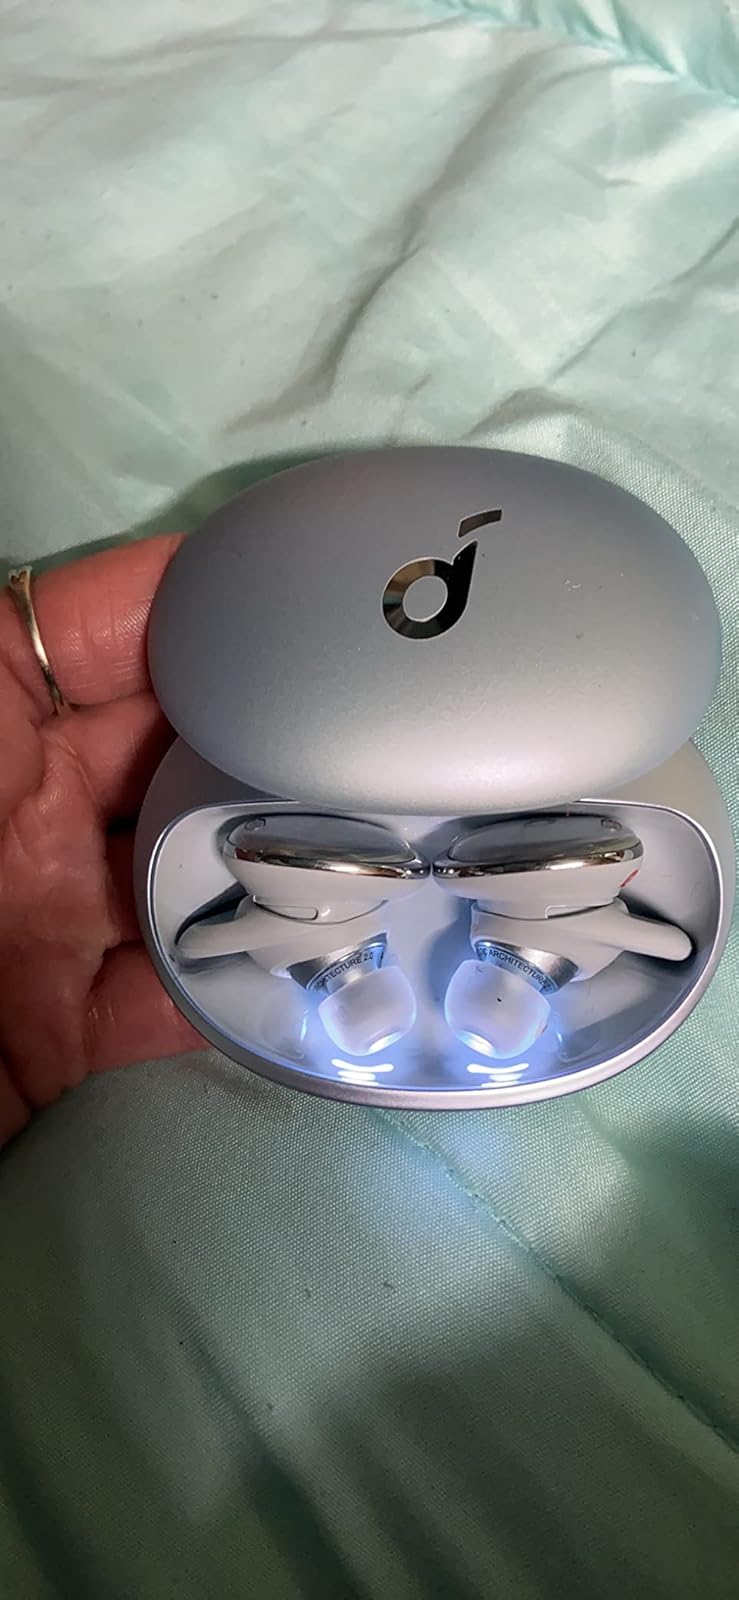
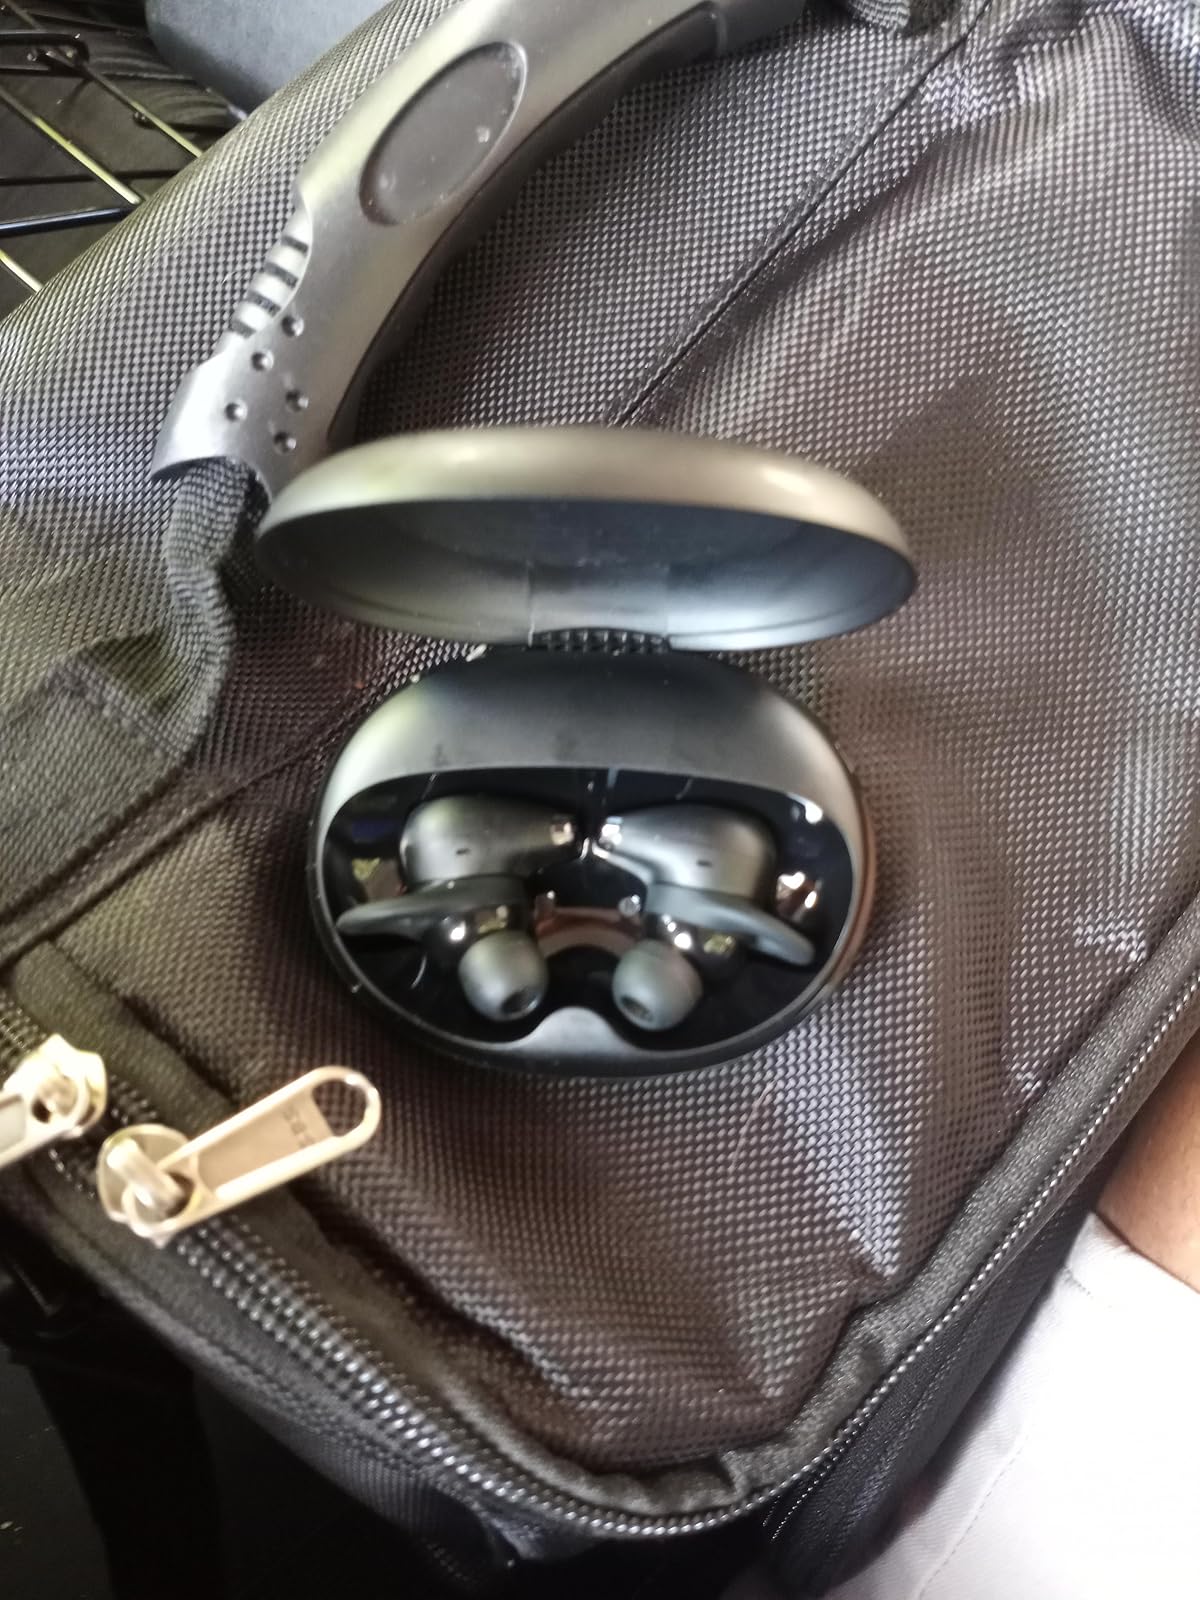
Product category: earbuds
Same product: no